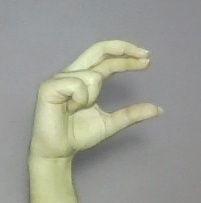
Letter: thal